Miniature shrine

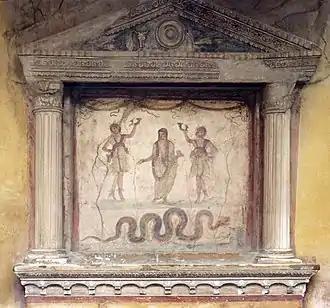
Lararium at the House of the Vettii: Two Lares, each holding a rhyton, flank an ancestor-"genius" holding a libation bowl and incense box, his head covered as if for sacrifice. The snake, associated with the land's fertility and thus prosperity, approaches a low, laden altar. The shrine's tympanum shows a "patera", ox-skull and sacrificial knife.

The placing of Lares in the public or semi-public parts of a house, such as its atrium, enrolled them in the more outward, theatrical functions of household religion.